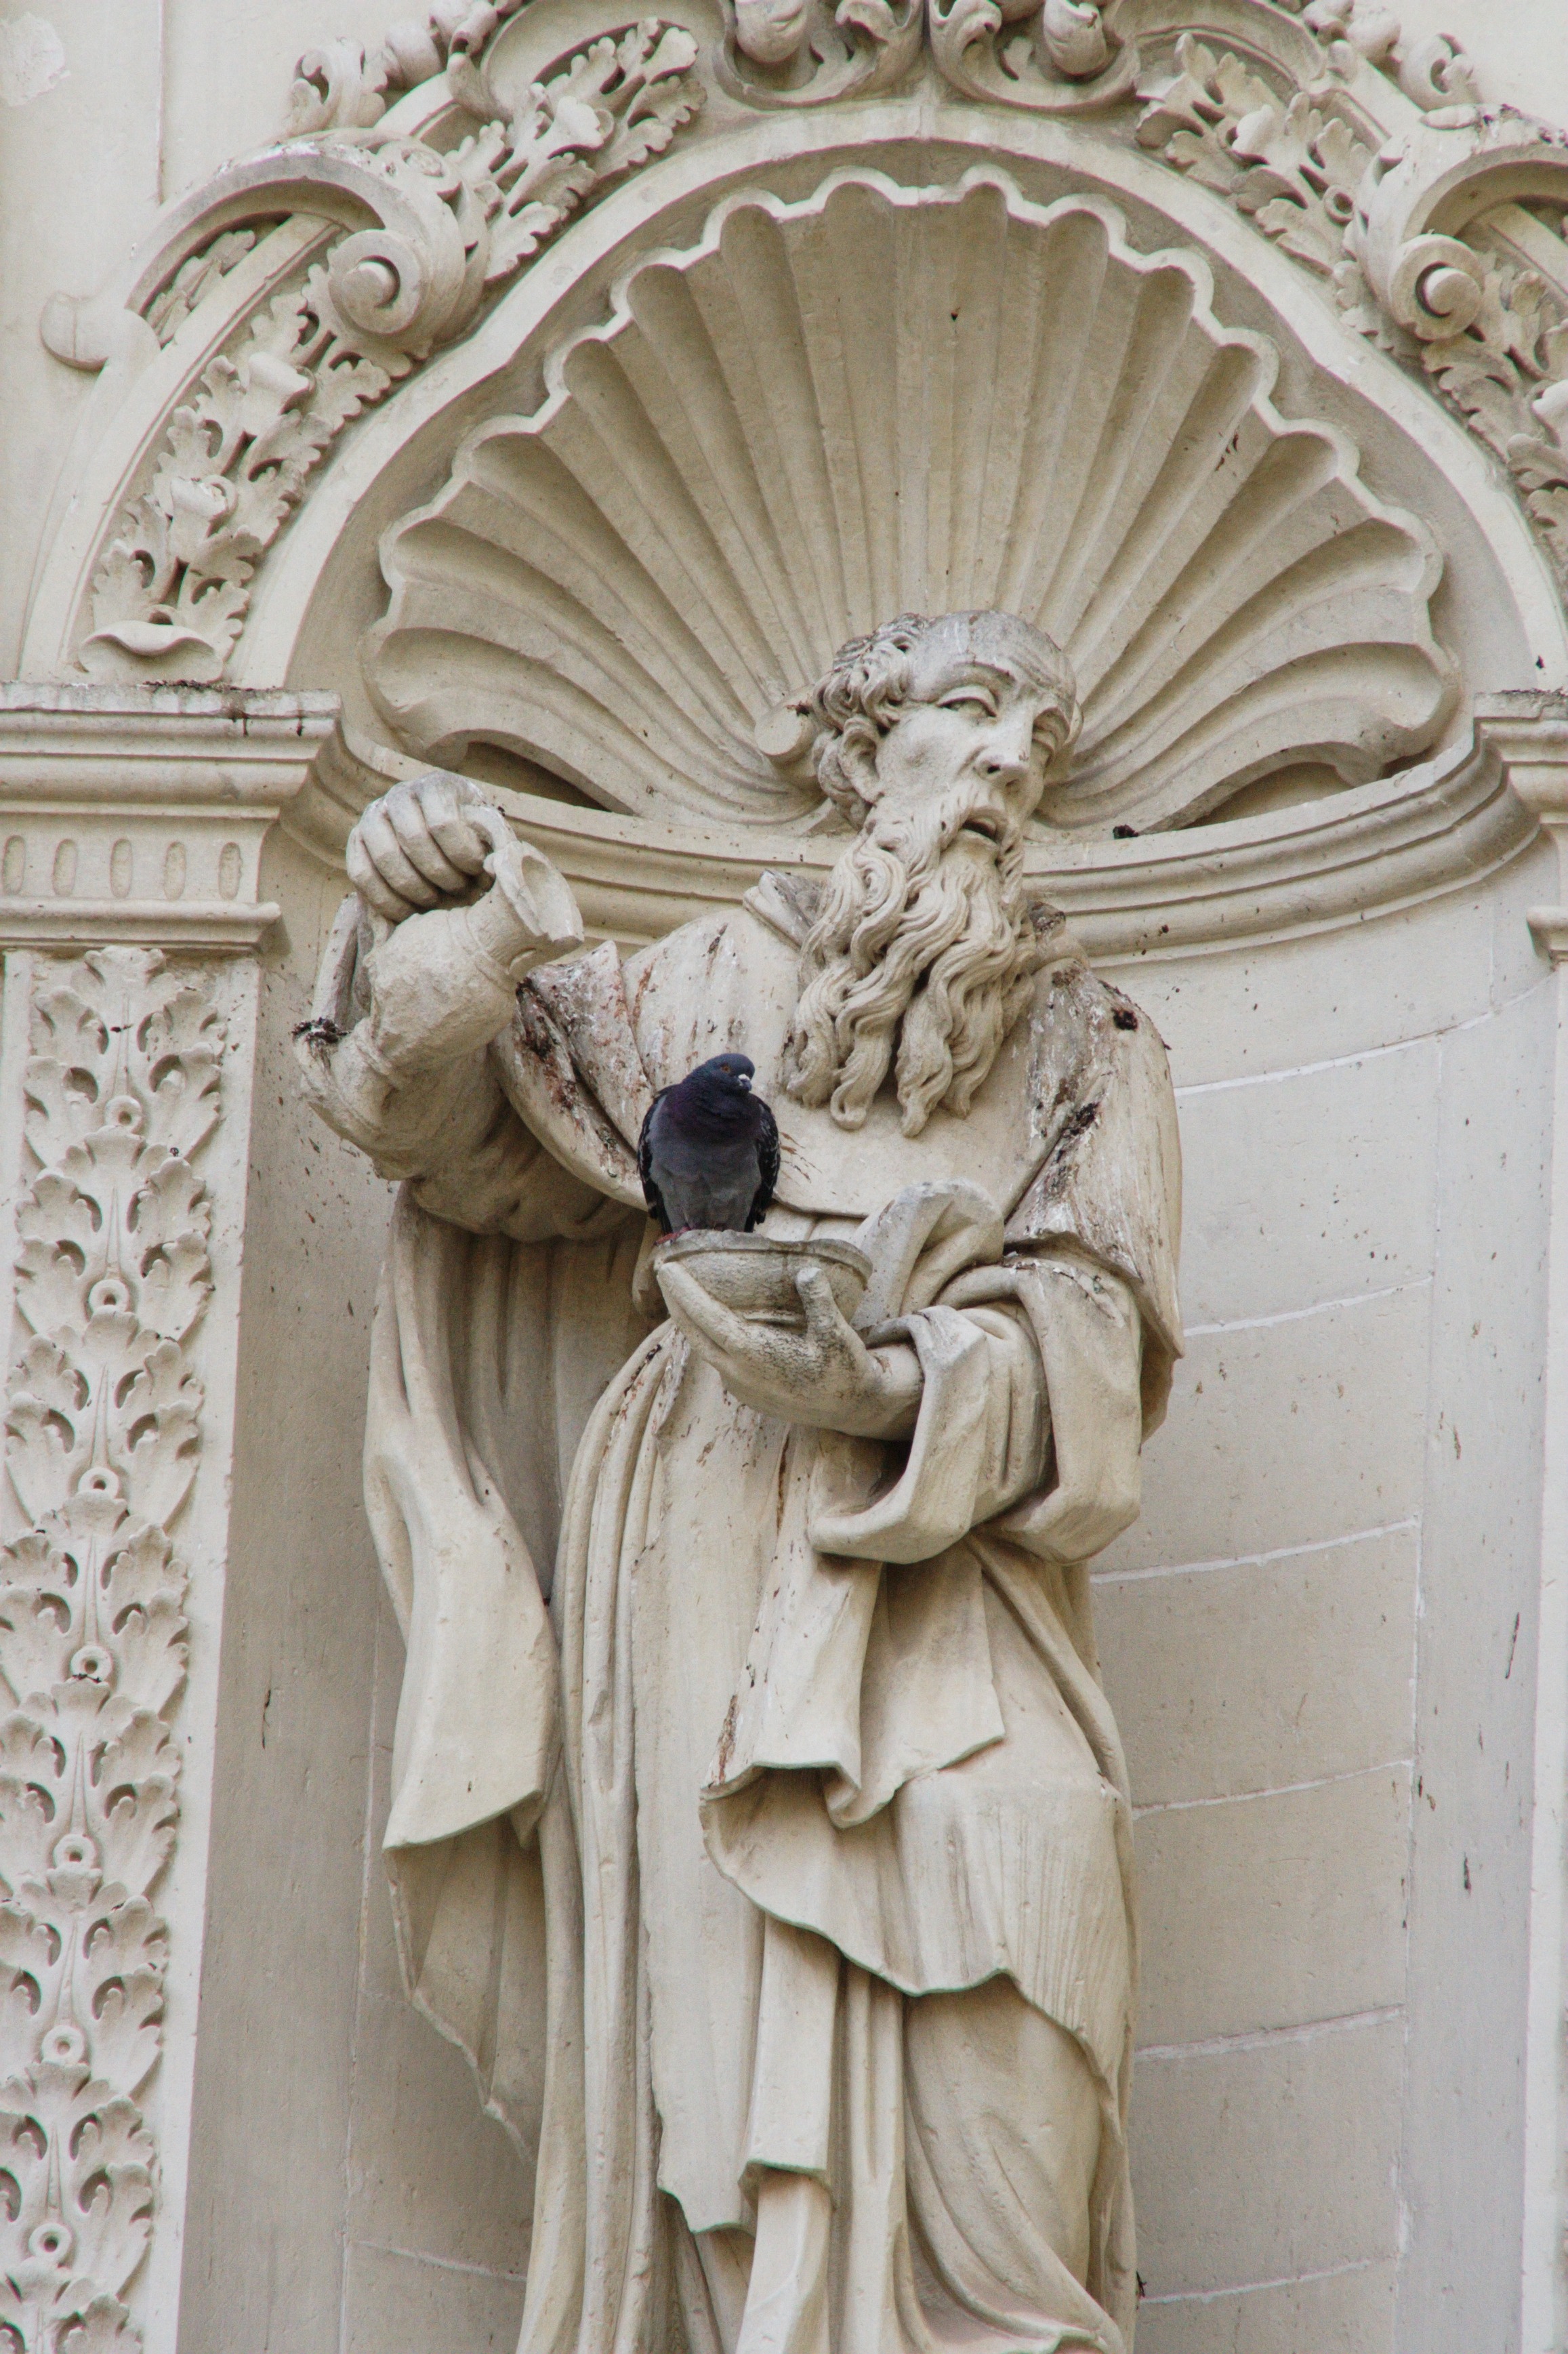
monument, statue, religion, cathedral, sculpture, art, temple, dove, history, basilica, carving, relief, middle ages, baroque, stone carving, still image, ancient history